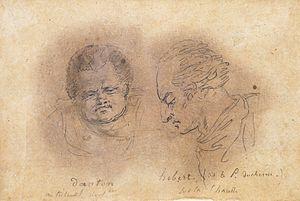
Maximilien de Robespierre, ou Maximilien Robespierre, est un avocat et homme politique français né le 6 mai 1758 à Arras et mort guillotiné le 28 juillet 1794 à Paris, place de la Révolution. Il est l'une des principales figures de la Révolution française et demeure aussi l'un des personnages les plus controversés de cette période.
Georges Jacques Danton, dit aussi d'Anton, né le 26 octobre 1759 à Arcis-sur-Aube et mort guillotiné le 5 avril 1794 à Paris, est un avocat au Conseil du Roi et un homme politique français, ministre de la Justice.